International Tennis Federation

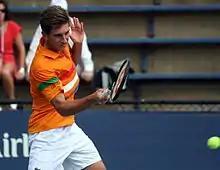
Filip Peliwo, ITF Junior World Champion 2012, during the 2012 Junior US Open

The Davis Cup, named after its founder Dwight F. Davis, is an annual team event organized by the ITF (since 1979 when it replaced the Committee of Davis Cup Nations as event organiser) in men's tennis contested between teams from competing countries in a knock-out format. The first Davis Cup took place in 1900, prior to the formation of the ITF. Since 2019, the tournament has ended with the Davis Cup Finals, an 18-team event (being reduced to 16 effective in 2022) held at a single site in which teams are divided into groups for round-robin pool play. Eight teams advance to the quarterfinals, with all subsequent ties held in a standard knockout format. From 1981 to 2018, the tournament was divided into a 16-nation World Group, and zone groups (Americas; Europe/Africa; and Asia/Oceania) which compete in three or four tiers. Starting in 2019, the Davis Cup introduced a new format for its top level. The World Group was expanded to two levels, World Group I and World Group II, each consisting of 24 teams (reducing to 16 from 2022), with lower levels remaining intact. Each year, successful teams are may be promoted up one level, while unsuccessful teams are relegated down one level. Davis Cup rounds are contested four times per year, scheduled to minimize disruption with the ATP Tour to encourage participation. In each round, a combination of singles and doubles matches are contested to determine the winners. In 2020, 142 nations participated, making it the largest annual international team competition in sport.